M. G. Ramachandran

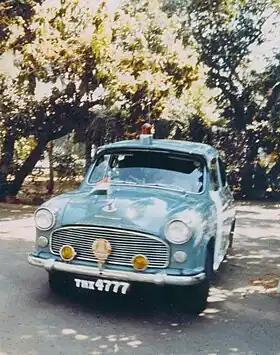
Ramachandran's Official Car

Even after his death, Ramachandran proved to be very popular in the state and his rule has been cited by many of his contemporaries as best in the country. However, his rule is not without criticism. Economic data under his rule showed that annual growth and per capita income was lower than the national average and the state went from being second among 25 industrialised states in development after Kamaraj's rule to tenth. This decline, according to critics has been due to shift of government resources from power and irrigation to social and agriculture sector according to Madras Institute of Development Studies reported in 1988. In addition, the emphasis on "welfare schemes" such as free electricity to farmers, mid-day meal schemes, etc. has been seen by many as taking money away from infrastructure development that could have benefited the poor. In addition, the liquor tax imposed during his rule was considered to contribute to a regressive tax mostly affecting the poor.